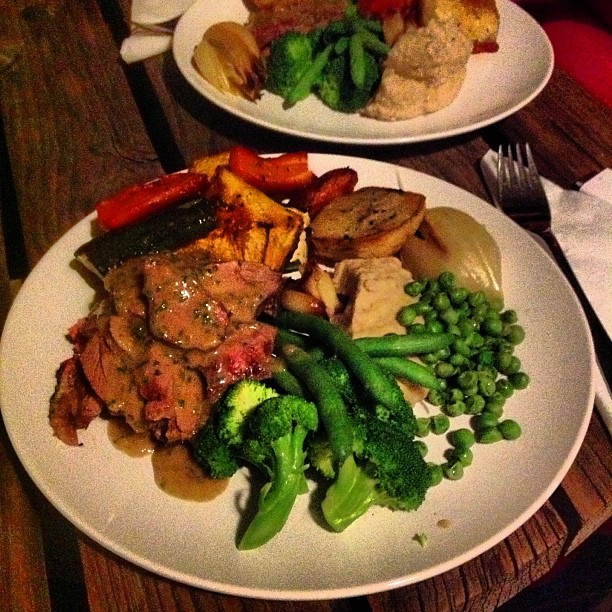
user: Given an image and a question. Answer the question in a short answer. Question: What is the green round type vegetable called on this plate? Short Answer:
assistant: pea